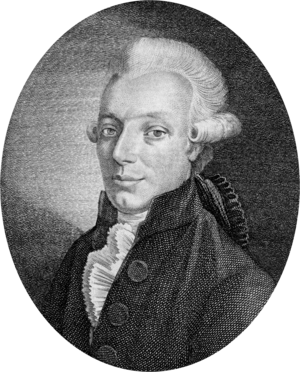
Pieter Paulus (1753-1796), avocat néerlandais, juge-avocat et homme politique. Idéologue du mouvement Patriot aux Pays-Bas. Fondateur de la démocratie néerlandaise et l'unité nationale. Président des représentants provisoires du Peuple de la Hollande. Président de la Première Assemblée nationale. Español: Pieter Paulus (1753-1796), abogado holandés, auditor de guerra y político. Ideólogo del movimiento patriota en los Países Bajos. Fundador de la democracia holandesa y la unidad nacional. Presidente de los Representantes provisionales del Pueblo de Holanda. Presidente de la Asamblea Nacional de Primera. Português: Pieter Paulus (1753-1796), advogado holandês, juiz-advogado e político. Ideólogo do movimento Patriota de na Holanda. Fundador da democracia holandesa e unidade nacional. Presidente da Comissão de Representantes provisória do Povo de Holanda. Presidente da Assembleia Nacional Primero. العربية: بيتر بول (1753-1796)، المحامي الهولندي، قضاة داعية وسياسي. المنظر الإيديولوجي للحركة باتريوت في هولندا. مؤسس الديمقراطية الهولندية وحدة وطنية. رئيس النواب المؤقت للشعب هولندا. رئيس الجمعية الوطنية الأولى. हिन्दी: पीटर पॉल (1753-1796), डच वकील, जज-वकील और राजनीतिज्ञ। नीदरलैंड में पैट्रियट आंदोलन के सिद्धांतकार। डच लोकतंत्र और राष्ट्रीय एकता के संस्थापक। हॉलैंड के लोगों की अनंतिम प्रतिनिधियों के अध्यक्ष के। सबसे पहले नेशनल असेंबली के अध्यक्ष के। 中文: 彼得·保罗（1753年至1796年），荷兰律师，法官倡导者和政治家。思想家荷兰爱国者运动。方正荷兰的民主和民族团结。荷兰人民代表临时主席。第一次国民议会主席。 Magyar: Pieter Paulus (1753-1796), a holland ügyvédi, bírói szószólója és politikus. Ideológusa a Patriot mozgalom Hollandiában. Alapítója a holland demokrácia és a nemzeti egység. Elnöke az ideiglenes nép képviselői Holland. Elnöke az első nemzetgyűlésben. Русский: Питер Пауль (1753-1796), голландский юрист, судья-адвокат и политик. Идеолог движения Patriot в Нидерландах. Основатель голландской демократии и национального единства. Председатель Временного представителей народа Голландии. Председатель Национального Собрания первого. Türkçe: Pieter Paulus (1753-1796), Hollandalı avukat, yargıç-savunucusu ve politikacı. Hollanda Patriot hareketinin ideologu. Hollandalı demokrasi ve milli birlik kurucusu. Hollanda Halk Geçici Temsilciler Kurulu Başkanı. Birinci Millet Meclisi Başkanı. Bahasa Indonesia: Pieter Paulus (1753-1796), pengacara Belanda, hakim-advokat dan politikus. Ideolog dari gerakan Patriot di Belanda. Pendiri demokrasi Belanda dan persatuan nasional. Ketua Sementara Perwakilan Rakyat dari Belanda. Ketua Majelis Nasional Pertama. Esperanto: Pieter Paulus (1753-1796), nederlanda advokato, juĝisto-advokato kaj politikisto. Ideologo de la Patriot-movado en Nederlando. Fondinto de la Nederlanda demokratio kaj nacia unueco. Prezidanto de la Provizora Reprezentantoj de la Popolo de Nederlando. Prezidanto de la Unua Nacia Asembleo. עברית: פיטר פול (1753-1796), עורך דין הולנדי, שופט-עו""ד ופוליטיקאי. אידיאולוג של התנועה הפטריוט בהולנד. מייסד של הדמוקרטיה ההולנדית ואחדות לאומית. יו""ר הזמני של נציגי העם של הולנד. יו""ר האסיפה הלאומית הראשונה. Italiano: Pieter Paulus (1753-1796), avvocato olandese, giudice-avvocato e uomo politico. Ideologo del movimento Patriot nei Paesi Bassi. Fondatore della democrazia olandese e l'unità nazionale. Presidente dei rappresentanti provvisori del Popolo d'Olanda. Presidente della Prima Assemblea Nazionale. 日本語: ピーター・ポール（1753-1796）、オランダの弁護士、裁判官、支持者や政治家。オランダパトリオット運動の主義。オランダの民主主義と国民統合の創設者。オランダの人々の暫定代表の会長。まず国会の議長。 Basa Jawa: Pieter Paulus (1753-1796), Agung Walanda, hakim-pengacara lan politikus. Ideologist saka gerakan Patriot ing Walanda. Pendhiri saka demokrasi Walanda lan persatuan nasional. Ketua Sementara Perwakilan Rakyat saka Holland. Ketua Majelis Nasional First. ייִדיש: Pieter Paulus (1753-1796), האָלענדיש אַדוואָקאַט, ריכטער-שטיצן און פּאָליטיקער. ידעאָלאָגיסט פון די פּאַטריאָט באַוועגונג אין די נעטהערלאַנדס. גרינדער פון די האָלענדיש דעמאָקראַסי און נאציאנאלע אחדות. טשערמאַן פון די פּראָוויסיאָנאַל טרעגערס פון די מענטשן פון האָלאַנד. טשערמאַן פון דער ערשטער נאַציאָנאַלער אַסעמבלי. Polski: Pieter Paulus (1753-1796), holenderski prawnik, sędzia, adwokat i polityk. Ideologiem ruchu Patriot w Holandii. Założyciel holenderskiego demokracji i jedności narodowej. Przewodniczący tymczasowego przedstawicieli Ludu Holandii. Prezes Pierwszego Zgromadzenia Narodowego. اردو: پیٹر پال (1753-1796)، ڈچ وکیل، جج، وکیل اور سیاستدان. نیدرلینڈ میں پیٹریاٹ تحریک کی نظریاتی. ڈچ جمہوریت اور قومی اتحاد کے بانی. ہالینڈ کے لوگوں کی عبوری نمائندگان کے چیئرمین. سب سے پہلے قومی اسمبلی کے چیئرمین. Tiếng Việt: Pieter Paulus (1753-1796), luật sư Hà Lan, thẩm phán chủ trương và chính trị gia. Tư tưởng của phong trào yêu nước ở Hà Lan. Người sáng lập của nền dân chủ của Hà Lan và đoàn kết dân tộc. Chủ tịch của Đại diện lâm thời của dân Hà Lan. Chủ tịch Quốc hội đầu tiên. Ελληνικά: Πίτερ Πολ (1753-1796), Ολλανδικά δικηγόρος, δικαστής-συνήγορος και πολιτικός. Ιδεολόγος του κινήματος Patriot στην Ολλανδία. Ιδρυτής της ολλανδικής δημοκρατίας και της εθνικής ενότητας. Πρόεδρος της Προσωρινής Αντιπροσώπων του Λαού της Ολλανδίας. Πρόεδρος της Πρώτης Εθνοσυνέλευσης."
Pieter Paulus, né le 9 mars 1753 à Axel et mort le 17 mars 1796 à La Haye, est un homme politique néerlandais. Meneur des patriotes bataves, il est considéré comme le fondateur de la démocratie et de l'unité des Pays-Bas.